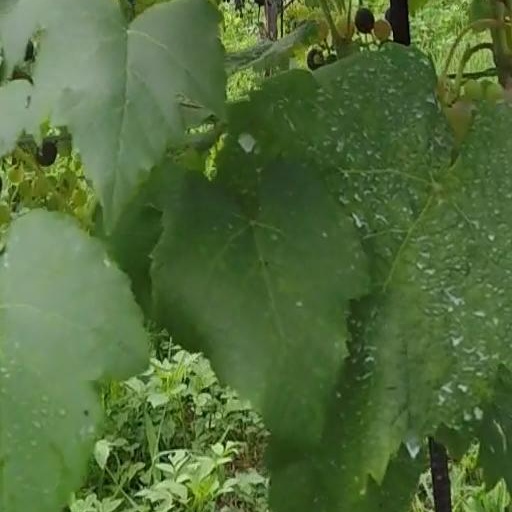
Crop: grape